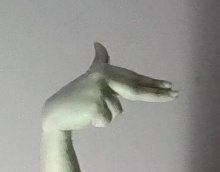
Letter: ghain